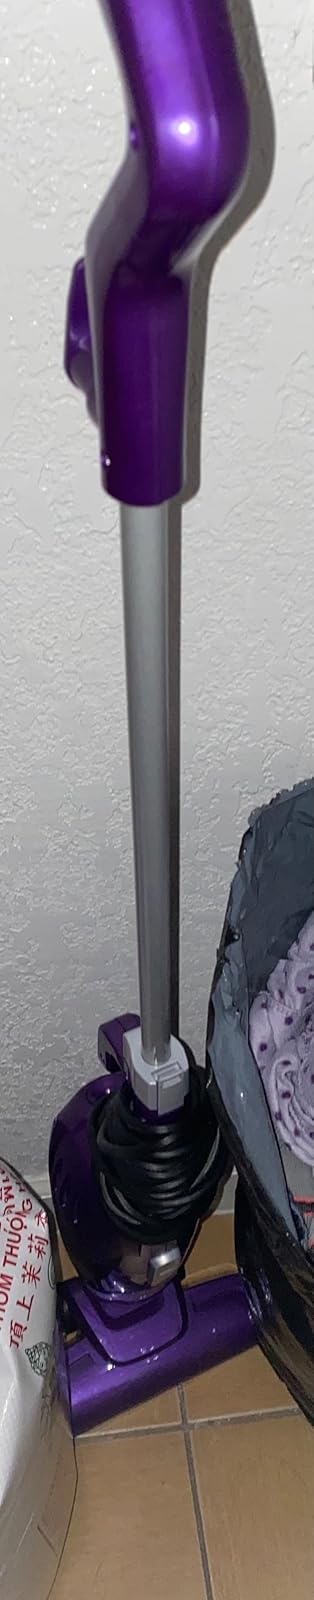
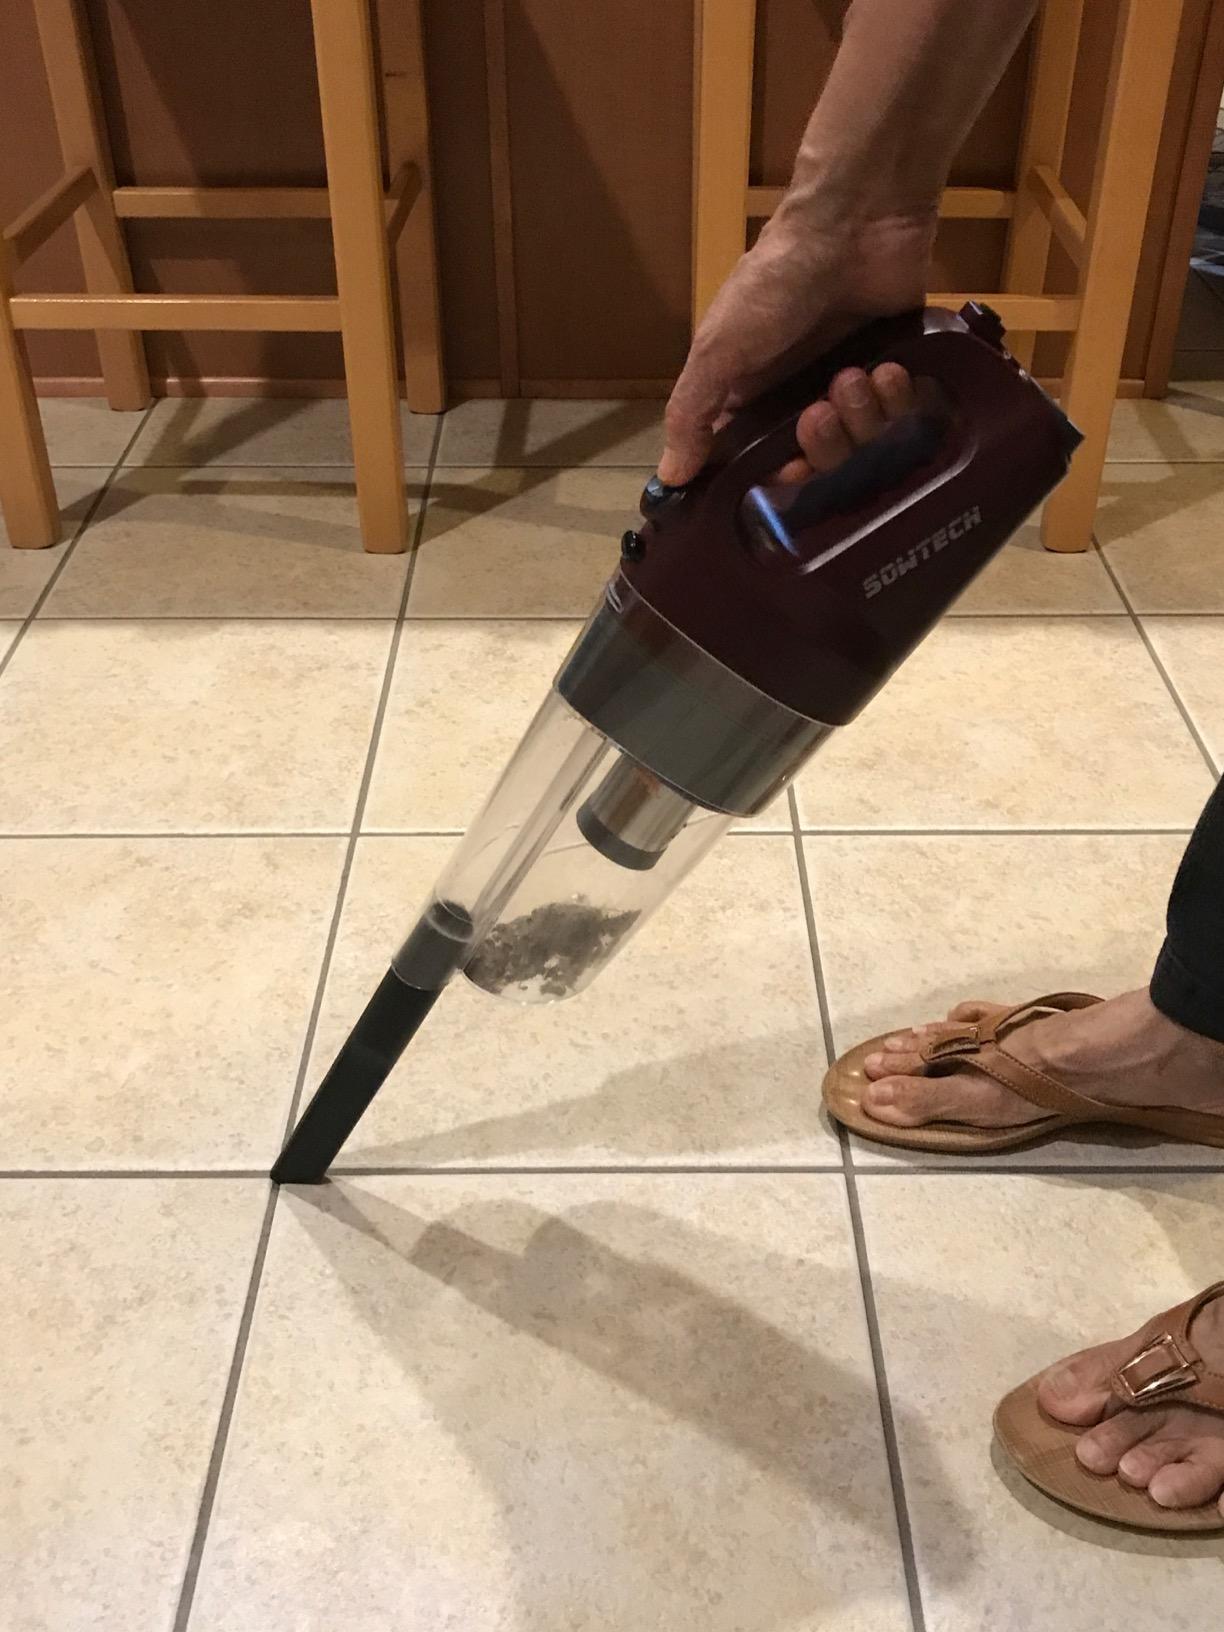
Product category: items_vacuum
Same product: no